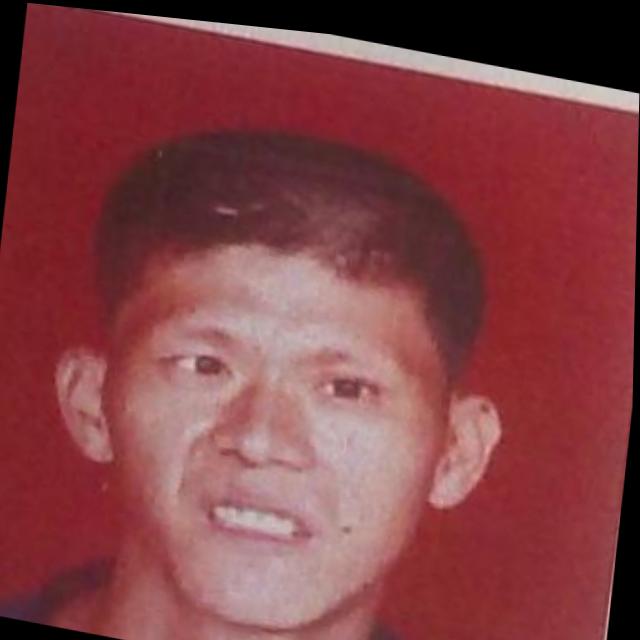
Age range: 45-64